Apollon Theatre (Patras)

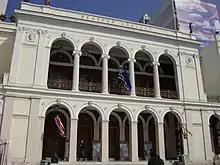
Apollon Theatre

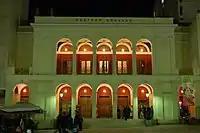
View by night

The Apollon Theatre (Greek: Θέατρο "Απόλλων", "Theatro Apollon") is a theatre in Patras, Greece. Designed by the famous German architect Ernst Ziller, it was completed in 1872. The Apollon is located east of Georgiou I Square, one of Patras' popular squares. The theatre is a micrograph of the La Scala in Milan and is the oldest existing enclosed theatre of the same era. The Apollon Theatre has been the main stage of the Patras Municipal and Regional Theatre since 1988, and can hold up to 300 people.